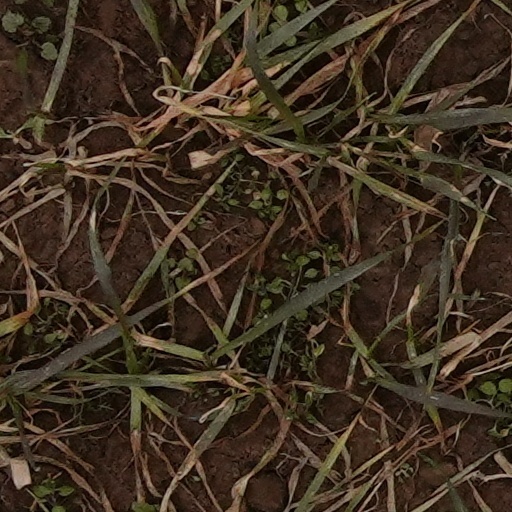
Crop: wheat